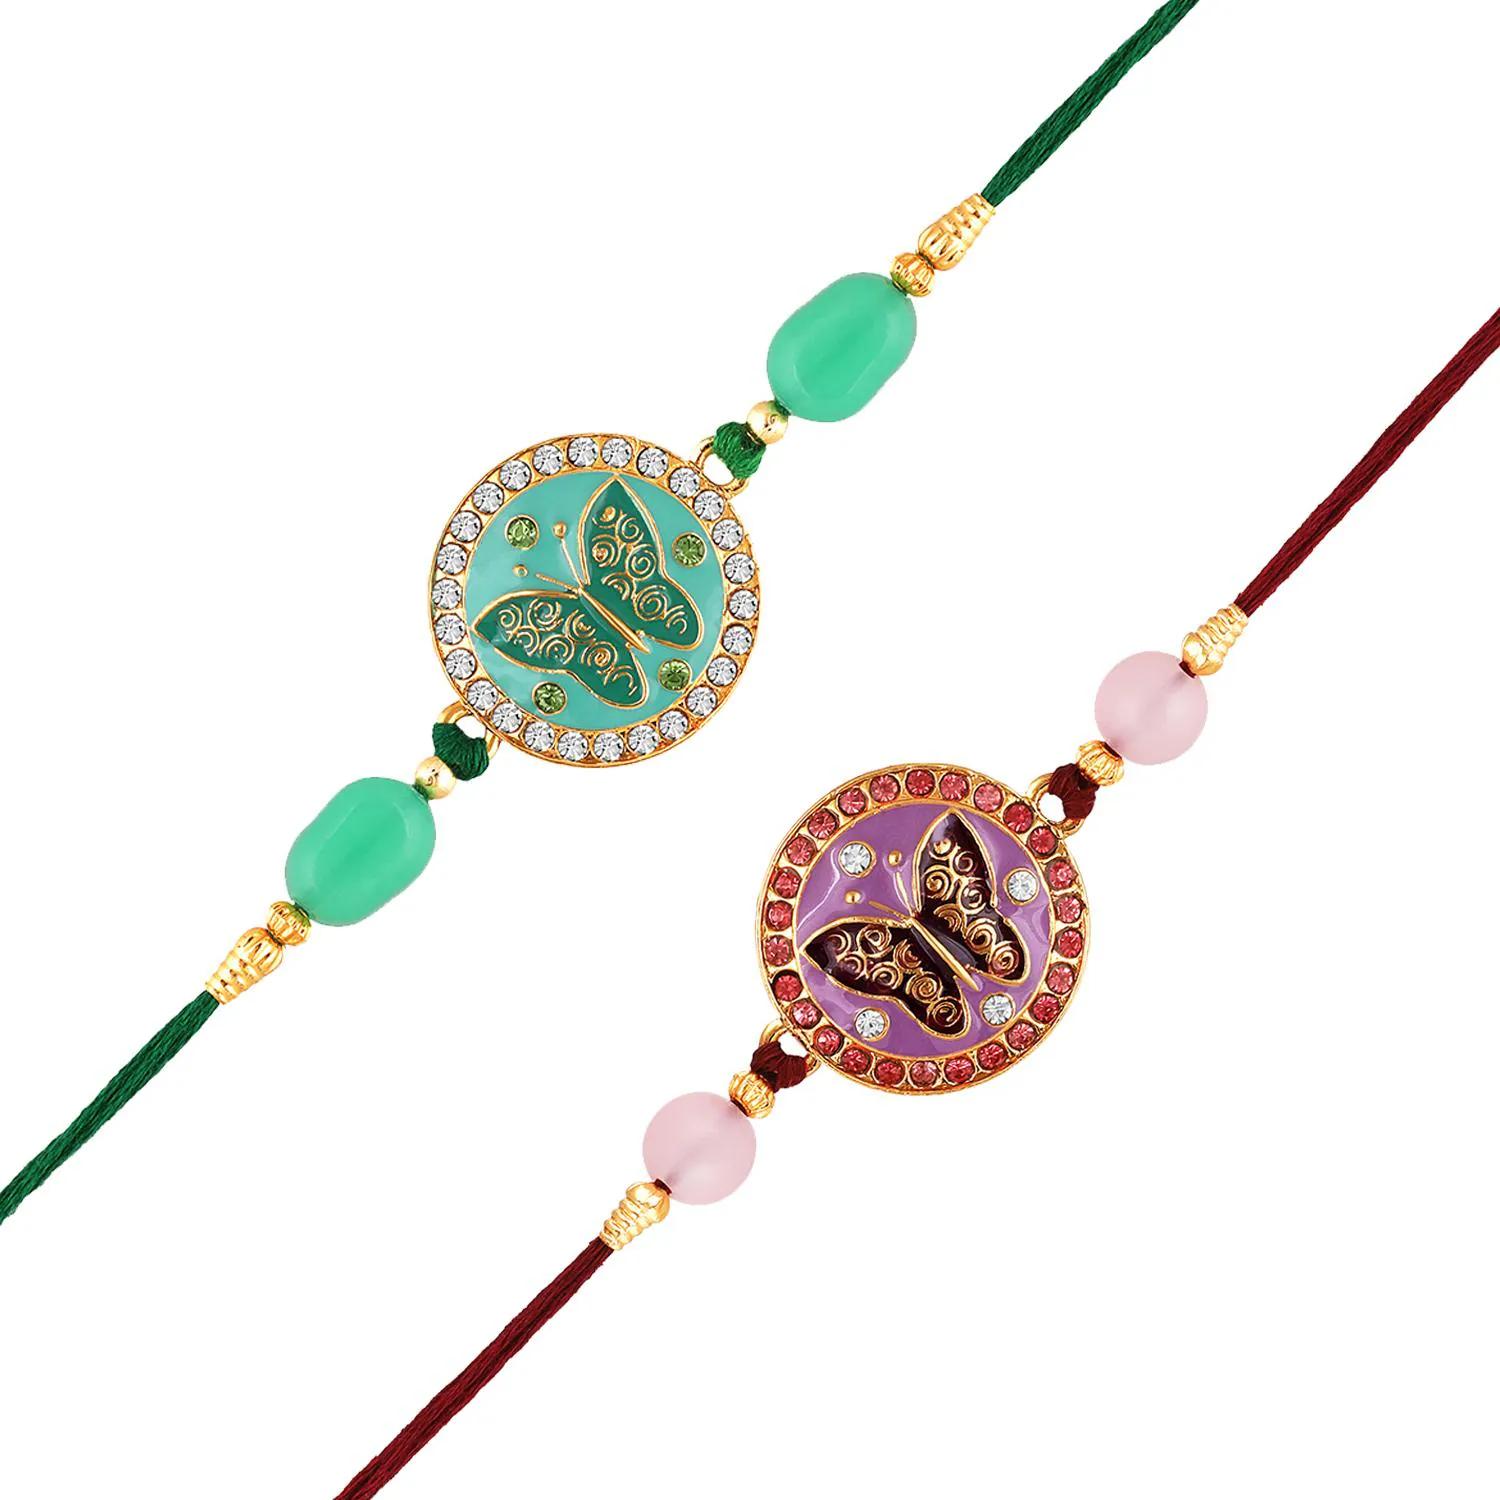
 Mahi Combo of 2 Round and Butterfly-Shaped Rakhi's with Meenakari Work and Shiny Crystals for Bhaiya, Brother, Bhai, Bro (RCO1105690G)
Type: Rakhis
Brand: Mahi
Price: Rs. 289
 Celebrate Raksha Bandhan with our exquisitely crafted Rakhi, designed to strengthen the bond between siblings. This traditional Rakhi features intricate beadwork and durable thread, ensuring it stands the test of time. Handmade with care, each Rakhi is a unique and meaningful gift for your brother. Each Rakhi carries heartfelt blessings and good wishes for your brother's well-being and success. Celebrates the bond of love and protection between siblings, a cherished tradition in Indian culture.
Features: The Rakhi is adorned with vibrant colors and attractive embellishments that add a touch of elegance to the celebration.,Content in Box : 2 RakhiCombo ; Cultural Significance: This beautiful Rakhi will acknowledge your love for Your Brother with the promise that your bond with him will grow stronger as time goes on.,Vibrant Colors: Adding bright and playful colors to the celebration will make it stand out and make it more enjoyable.,Celebrate the bond of love and protection with our exquisite Rakhis. Share the joy of Raksha Bandhan Festival with this beautiful Rakhi, a token of love, protection and blessings.,Adjustable Size and Easy to tie: Designed to fit wrists of all sizes. It is simple and easy to tie the Rakhi securely and effortlessly.
Included: 2 Rakhis